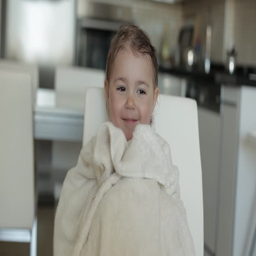
little girl is sitting after the shower in a white towel in the apartment